The History of Rome (Mommsen)

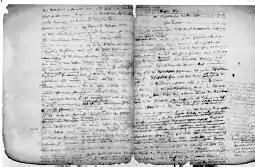
A notebook used by Theodore Mommsen for his "Römische Geschichte" or "The History of Rome"

The History of Rome is a multi-volume history of ancient Rome written by Theodor Mommsen (1817–1903). Originally published by Reimer & Hirzel, Leipzig, as three volumes during 1854–1856, the work dealt with the Roman Republic. A subsequent book was issued which concerned the provinces of the Roman Empire. In 1992, a further book on the Empire, reconstructed from lecture notes, was published. The initial three volumes won widespread acclaim upon publication; indeed, "The "Roman History" made Mommsen famous in a day." Still read and qualifiedly cited, it is the prolific Mommsen's most well-known work. The work was specifically cited when Mommsen was awarded the Nobel Prize.